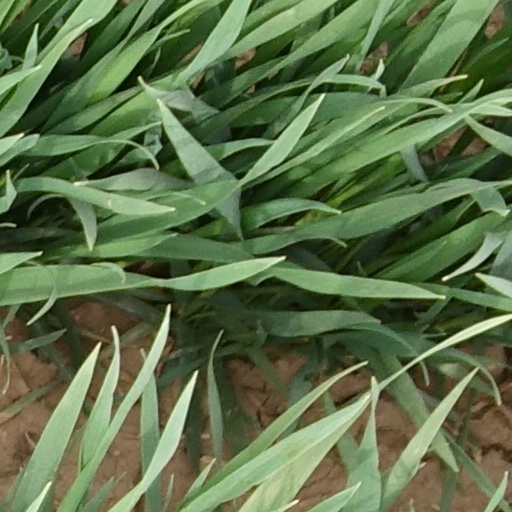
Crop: wheat